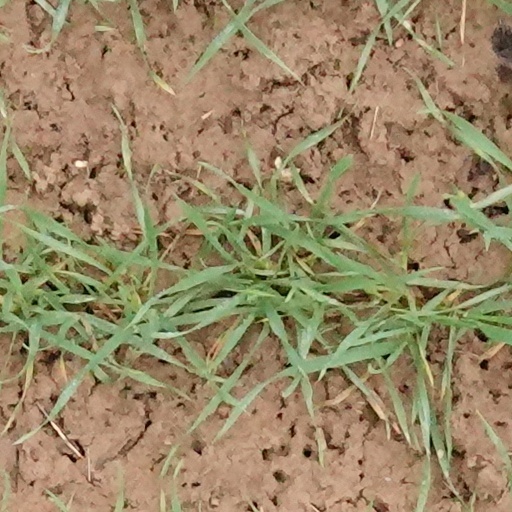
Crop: wheat